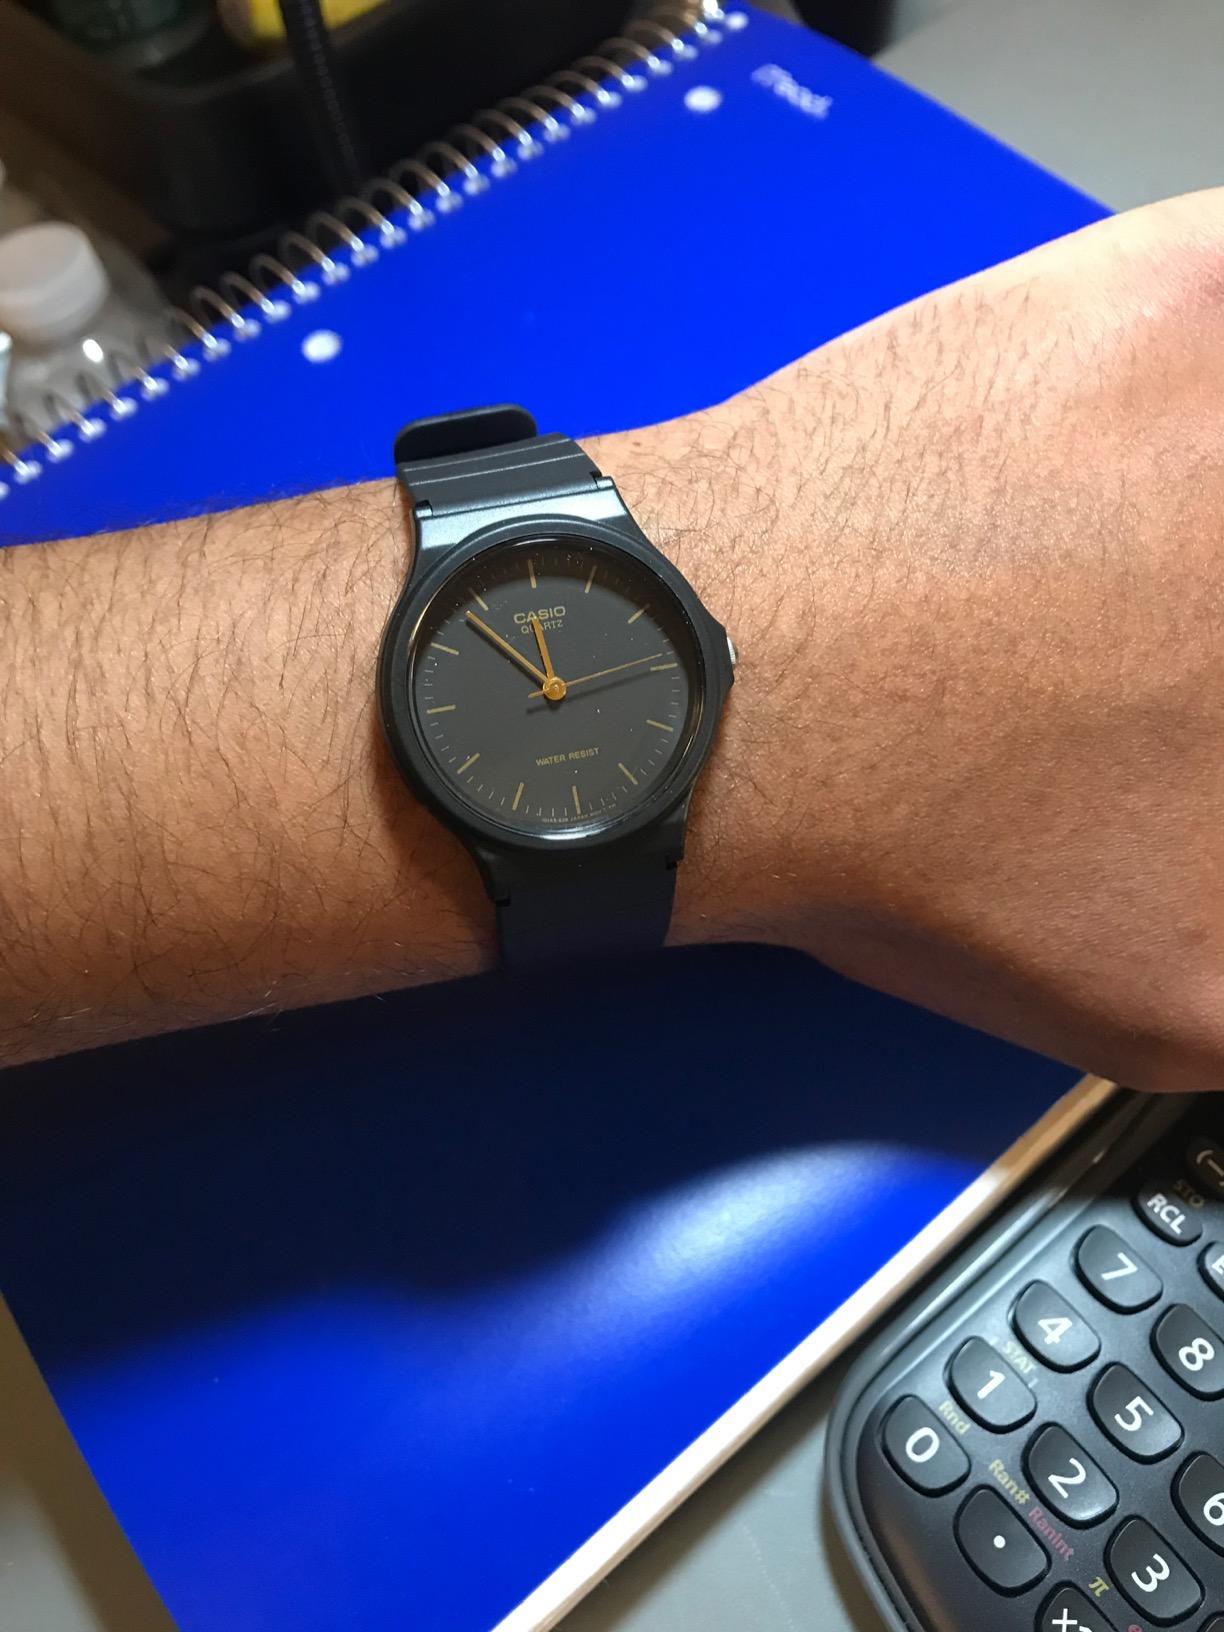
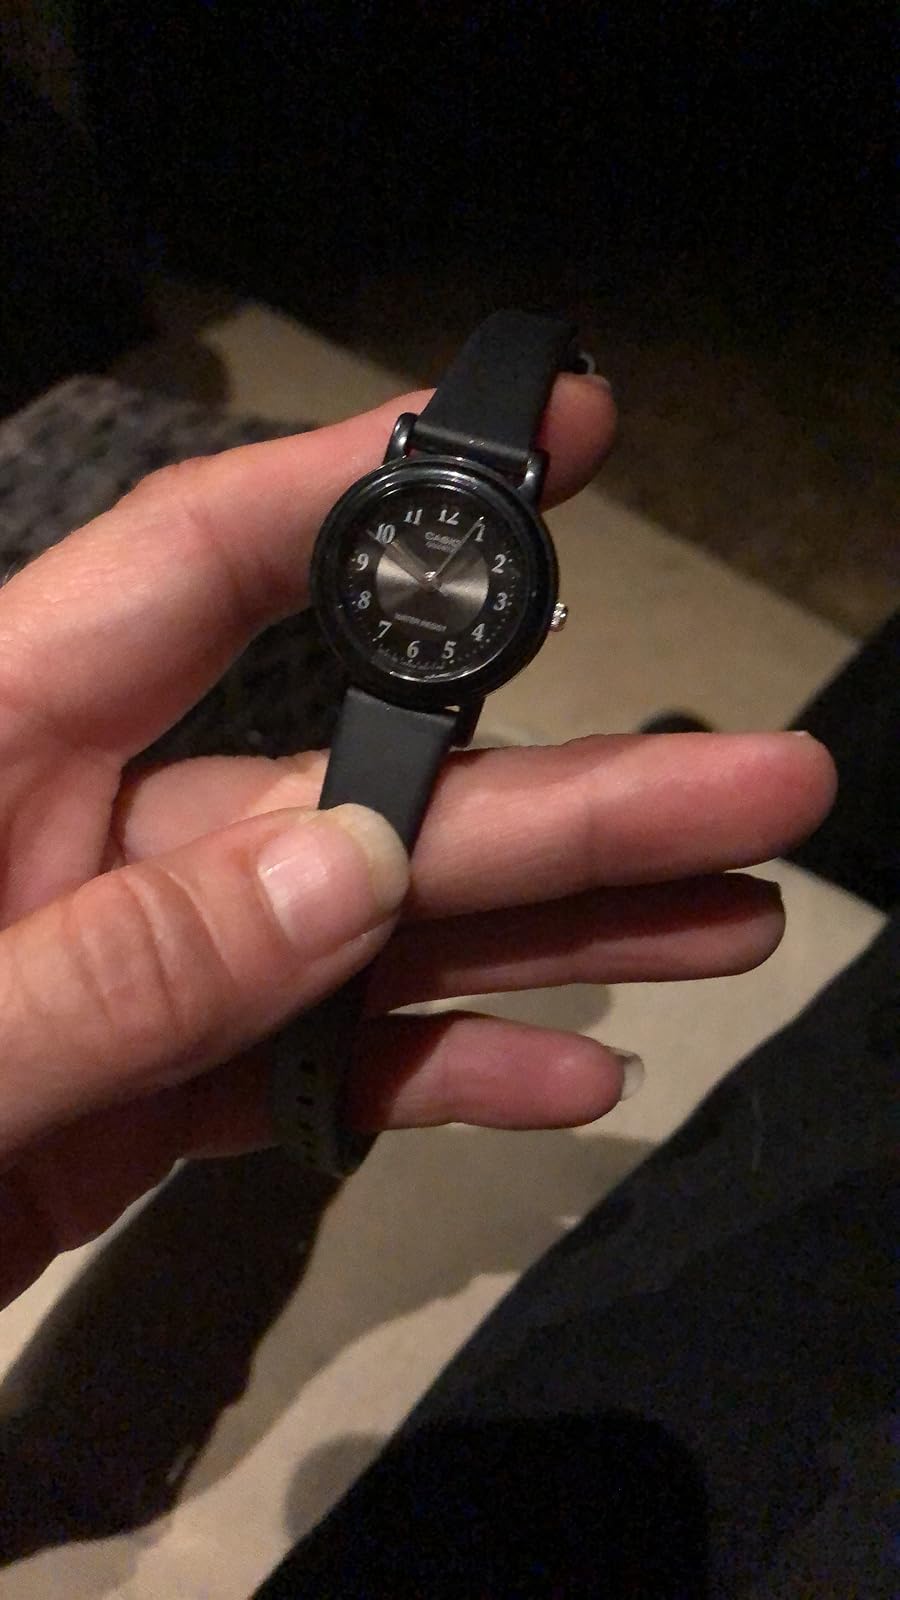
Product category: accessories_watch
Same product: no